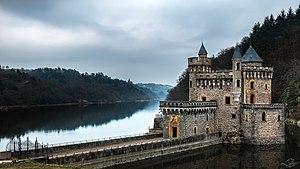
La liste des châteaux de la Loire recense de manière non exhaustive les mottes castrales, les châteaux, château fort ou château de plaisance, les châteaux viticoles, les maisons fortes, les manoirs, situés dans le département français de la Loire. Il est fait état des inscriptions et classements au titre des monuments historiques.